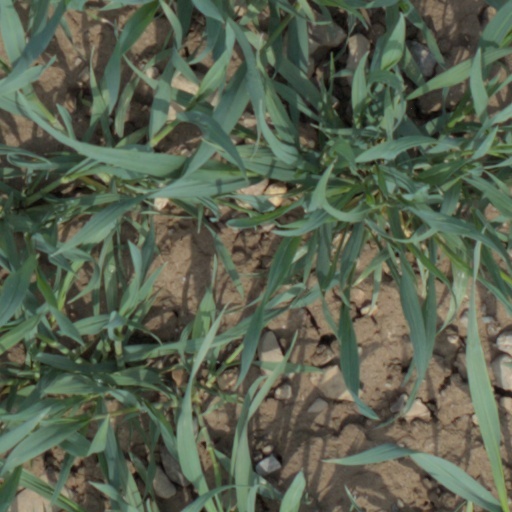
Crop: wheat